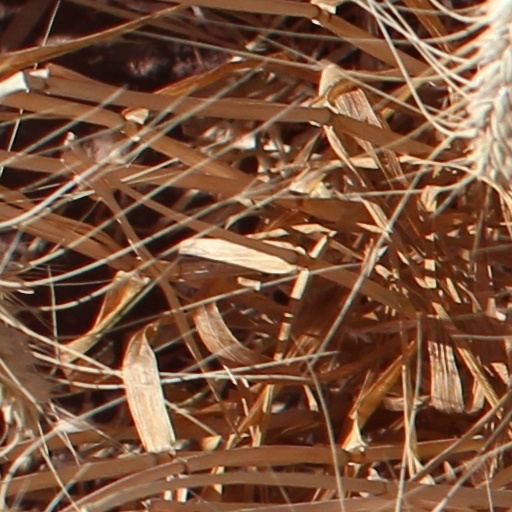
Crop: wheat